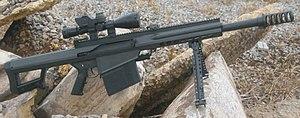
Le Barrett XM109 est un prototype de fusil anti-matériel, chambré en 25 × 59 mm et développé par la Barrett Firearms Manufacturing. Il a été conçu pour répondre à une demande énoncée en 1994, et est capable de neutraliser les blindages légers et équipements jusqu'à 2 km.